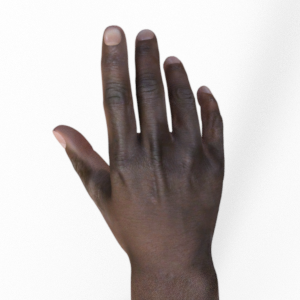
Label: paper